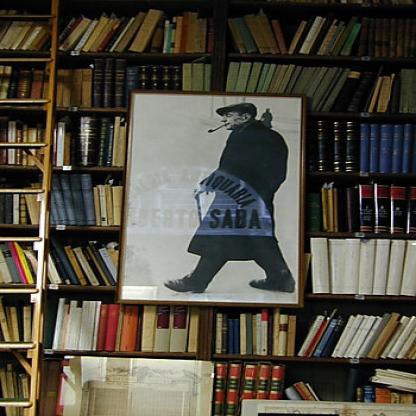
Scene: Indoor